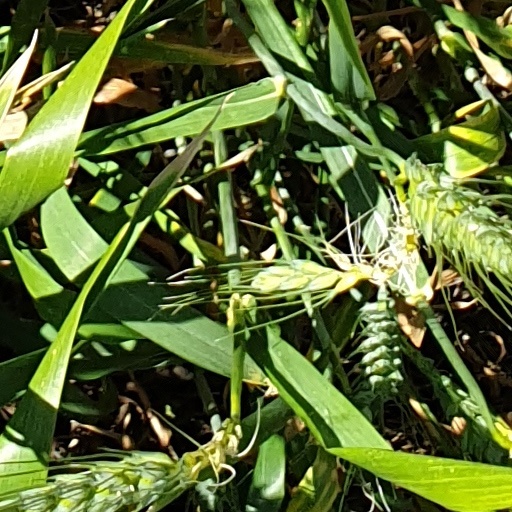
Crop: wheat